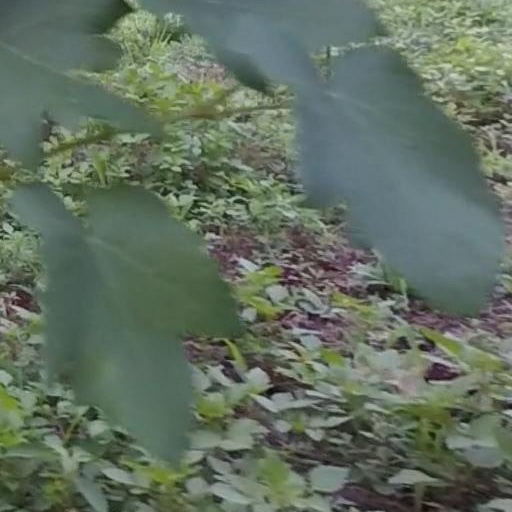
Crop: grape